Morse Cobblestone Farmhouse

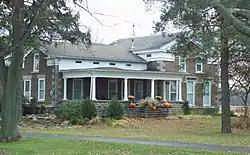
Morse Cobblestone Farmhouse, November 2010

Morse Cobblestone Farmhouse is a historic home and farm complex located at Wilson in Niagara County, New York. It was constructed between about 1840 and 1845. It is an L-shaped cobblestone building with a 2-story, three-bay-wide main block and -story, four-bay side block and rear kitchen block in the Greek Revival style. It has a porch along the side wing added about 1910. It features irregularly shaped, variously colored cobbles in its construction. It is one of approximately 47 cobblestone structures in Niagara County. Also on the property are two fieldstone barns.